Capel, Surrey

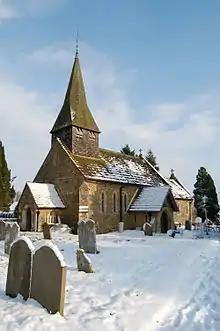
Church of St John the Baptist

Capel in the Middle Ages developed only enough to have a chapel of ease, as a chapelry within the parish of Dorking. The chapel, which gives its name to the village, was first mentioned in a confirmation (1129–71) of a grant to the Priory of Lewes by the Earls of Warenne, consisting of 'Ecclesiam de Dorking cum Capella de la Wachna.'